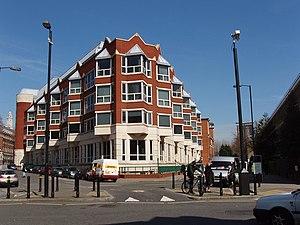
Le Family Records Centre était une institution britannique qui donnait accès, pour l'Angleterre et le Pays de Galles, à de nombreuses sources et pistes de recherche en histoire des familles.